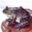
Label: frog